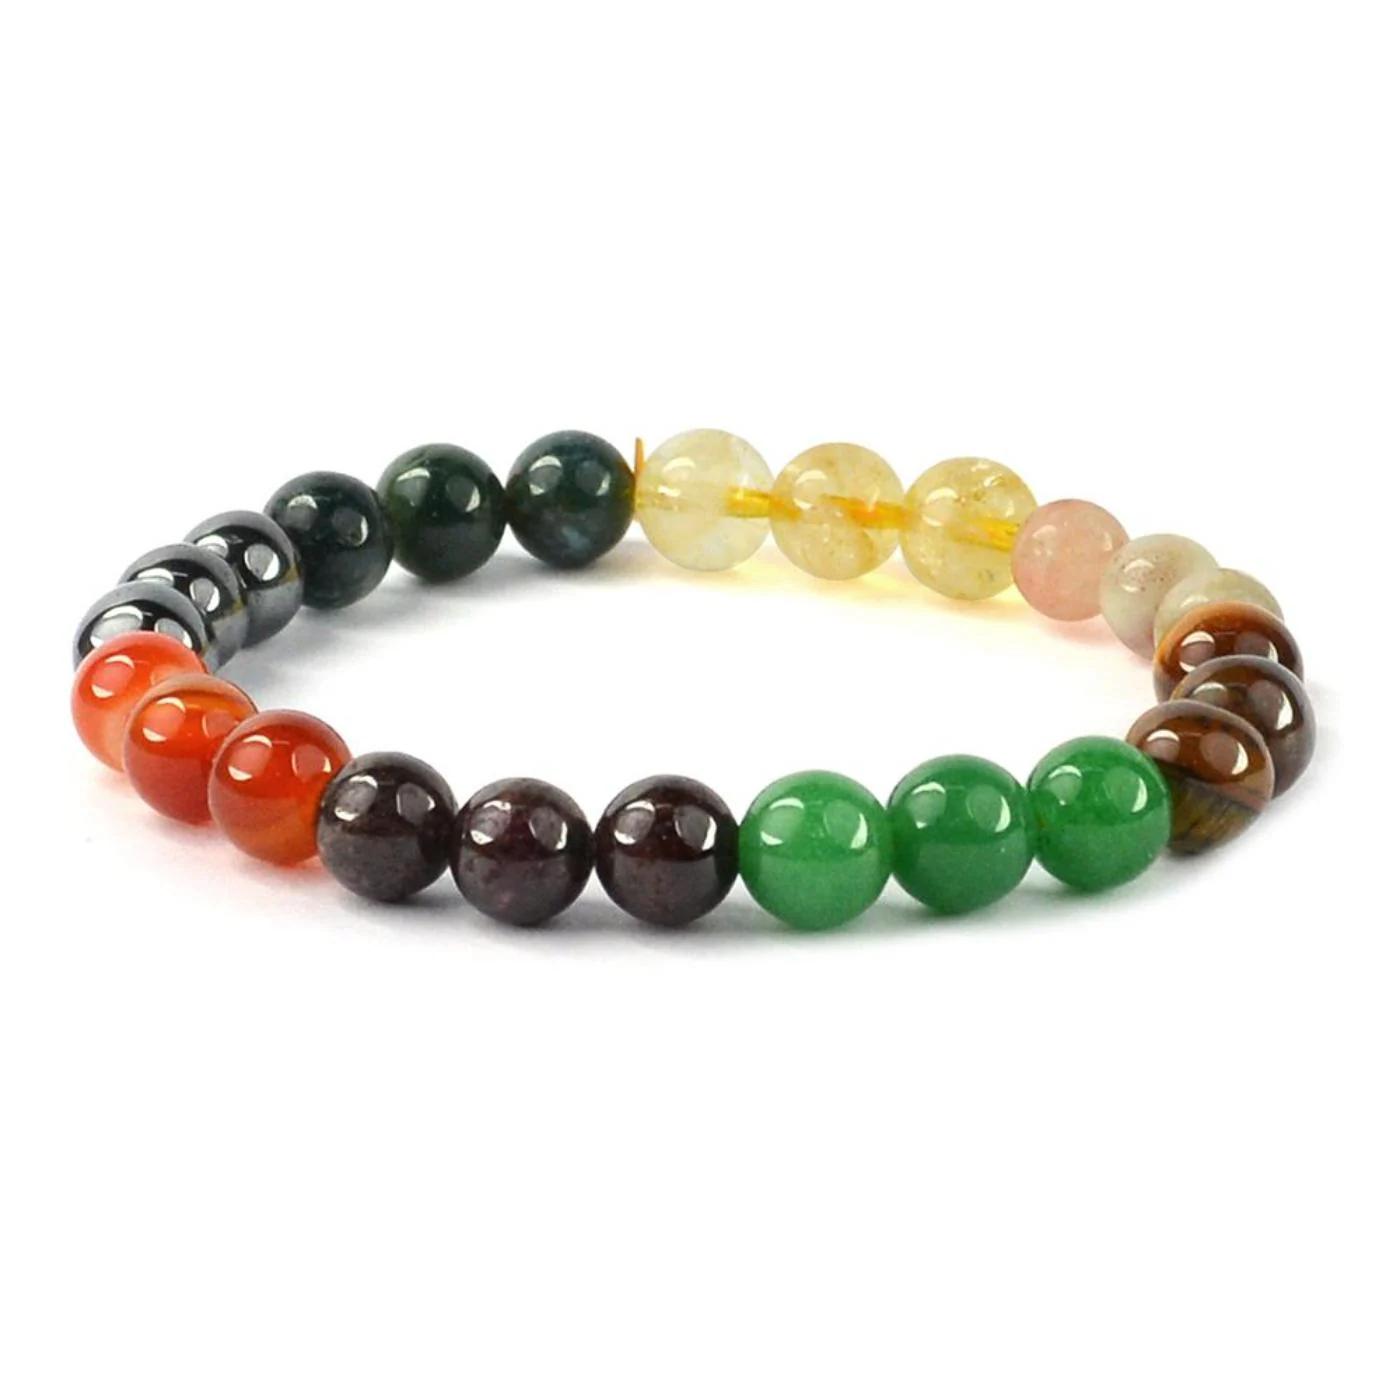
Reiki Crystal Products Citrine Garnet Tiger Eye Carnelian Hematite Abundance Bracelet for Healing
Type: Bracelets & Bangles
Brand: Reiki Crystal Products
Price: Rs. 799
Reiki Crystal Products Abundance Bracelet, Combination Bracelet 8 mm Round Bead Bracelet for Unisex (Color: Multi) Charged by Reiki Grand Master & Vastu Expert Dr. Amritpal SinghReiki Crystal Products Abundance Bracelet, Combination Bracelet 8 mm Round Bead Bracelet for Unisex (Color: Multi) Charged by Reiki Grand Master & Vastu Expert Dr. Amritpal SinghReiki Crystal Products Abundance Bracelet, Combination Bracelet 8 mm Round Bead Bracelet for Unisex (Color: Multi) Charged by Reiki Grand Master & Vastu Expert Dr. Amritpal SinghReiki Crystal Products Abundance Bracelet, Combination Bracelet 8 mm Round Bead Bracelet for Unisex (Color: Multi) Charged by Reiki Grand Master & Vastu Expert Dr. Amritpal Singh Reiki Crystal Products Abundance Bracelet, Combination Bracelet 8 mm Round Bead Bracelet for Unisex (Color: Multi) Charged by Reiki Grand Master & Vastu Expert Dr. Amritpal Singh
Features: Streachable Elastic Handmade Abundance Bracelet | Diamater : 2.5 Inch | Stone Size - 8mm | Shape - Round,Natural Healing Stone for Reiki Healing, Crystal Healing, Numerology, Tarot, Astrology & Feng Shui,100% Authentic, Original and Natural Healing Stone / Crystal - small holes, crack marks on the surface or inside the stones are often visible,Material : Natural Healing Stones See Images & Product Description For Healing Properties /Advantages,Stylish Party-Daily-Office-Casual Wear Reiki Healing Stone Bracelet for Men, Women, Boys, Girls. Best for Gifting & Personal Use. Charged By Reiki Grand Master & Vastu Expert
Included: Pack-Of-1-X-Abundance-8mm-Bracelet